Toronto Transit Commission fares

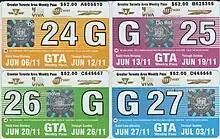
GTA weekly passes for June 2011

The TTC has used paper tickets since its founding as the Toronto Transportation Commission in 1921. The first tickets sold 4 for 25 cents for adults, and 10 for 25 cents for children. Whether a rider was eligible for the adult or child fare was determined by height as measured against a mark on a pole at the entrance of a streetcar or bus. Initially, anyone over had to pay the adult fare. However, as children became taller on average in later years, the mark was raised to in 1942, in 1960 and in 1972. By 1973, taller children could use the child fare if they had proof of age.